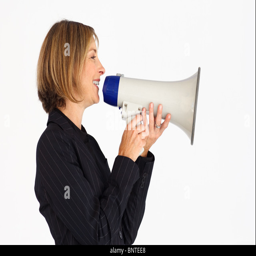
profile of a smiling businesswoman with a megaphone